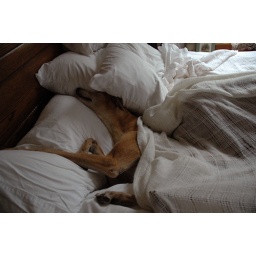
Cherry sleeping in bed - Jan 2006